Louis de Sancerre

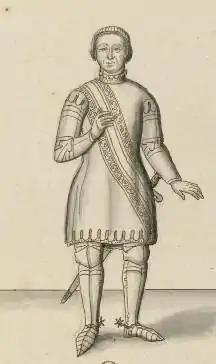
Louis of Sancerre

Louis de Sancerre (1341 or 1342 – 6 February 1402; aged 60-61) was a Marshal of France and Constable of France during the Hundred Years' War.